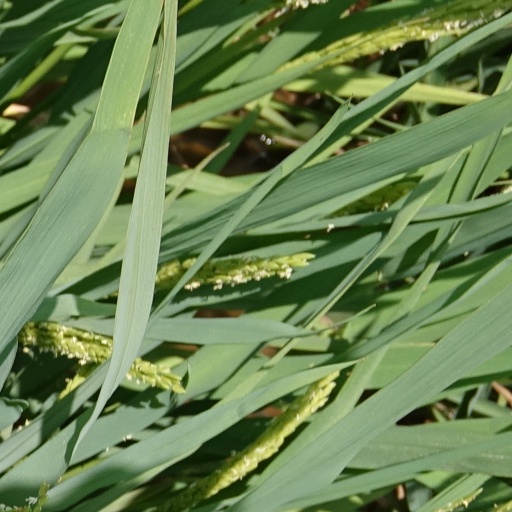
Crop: rice